Abelardo L. Rodríguez Market

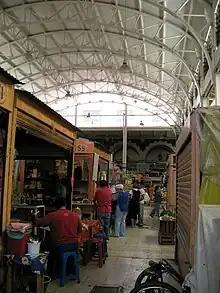
Food vendors at the market with the metal roof visible

The Abelardo L. Rodriguez market has four large entrances on República de Venezuela, República de Colombia, Del Carmen and Rodríguez Puebla streets respectively. One unusual feature of the building is the metal roof that covers the central patio area. Its most distinctive service is the Teatro del Pueblo (Theatre of the People) auditorium, which is located on the upper floor. A number of the services and features of this market were copied in markets built as much as twenty years later, such as the markets of La Lagunilla, Tepito and La Merced.